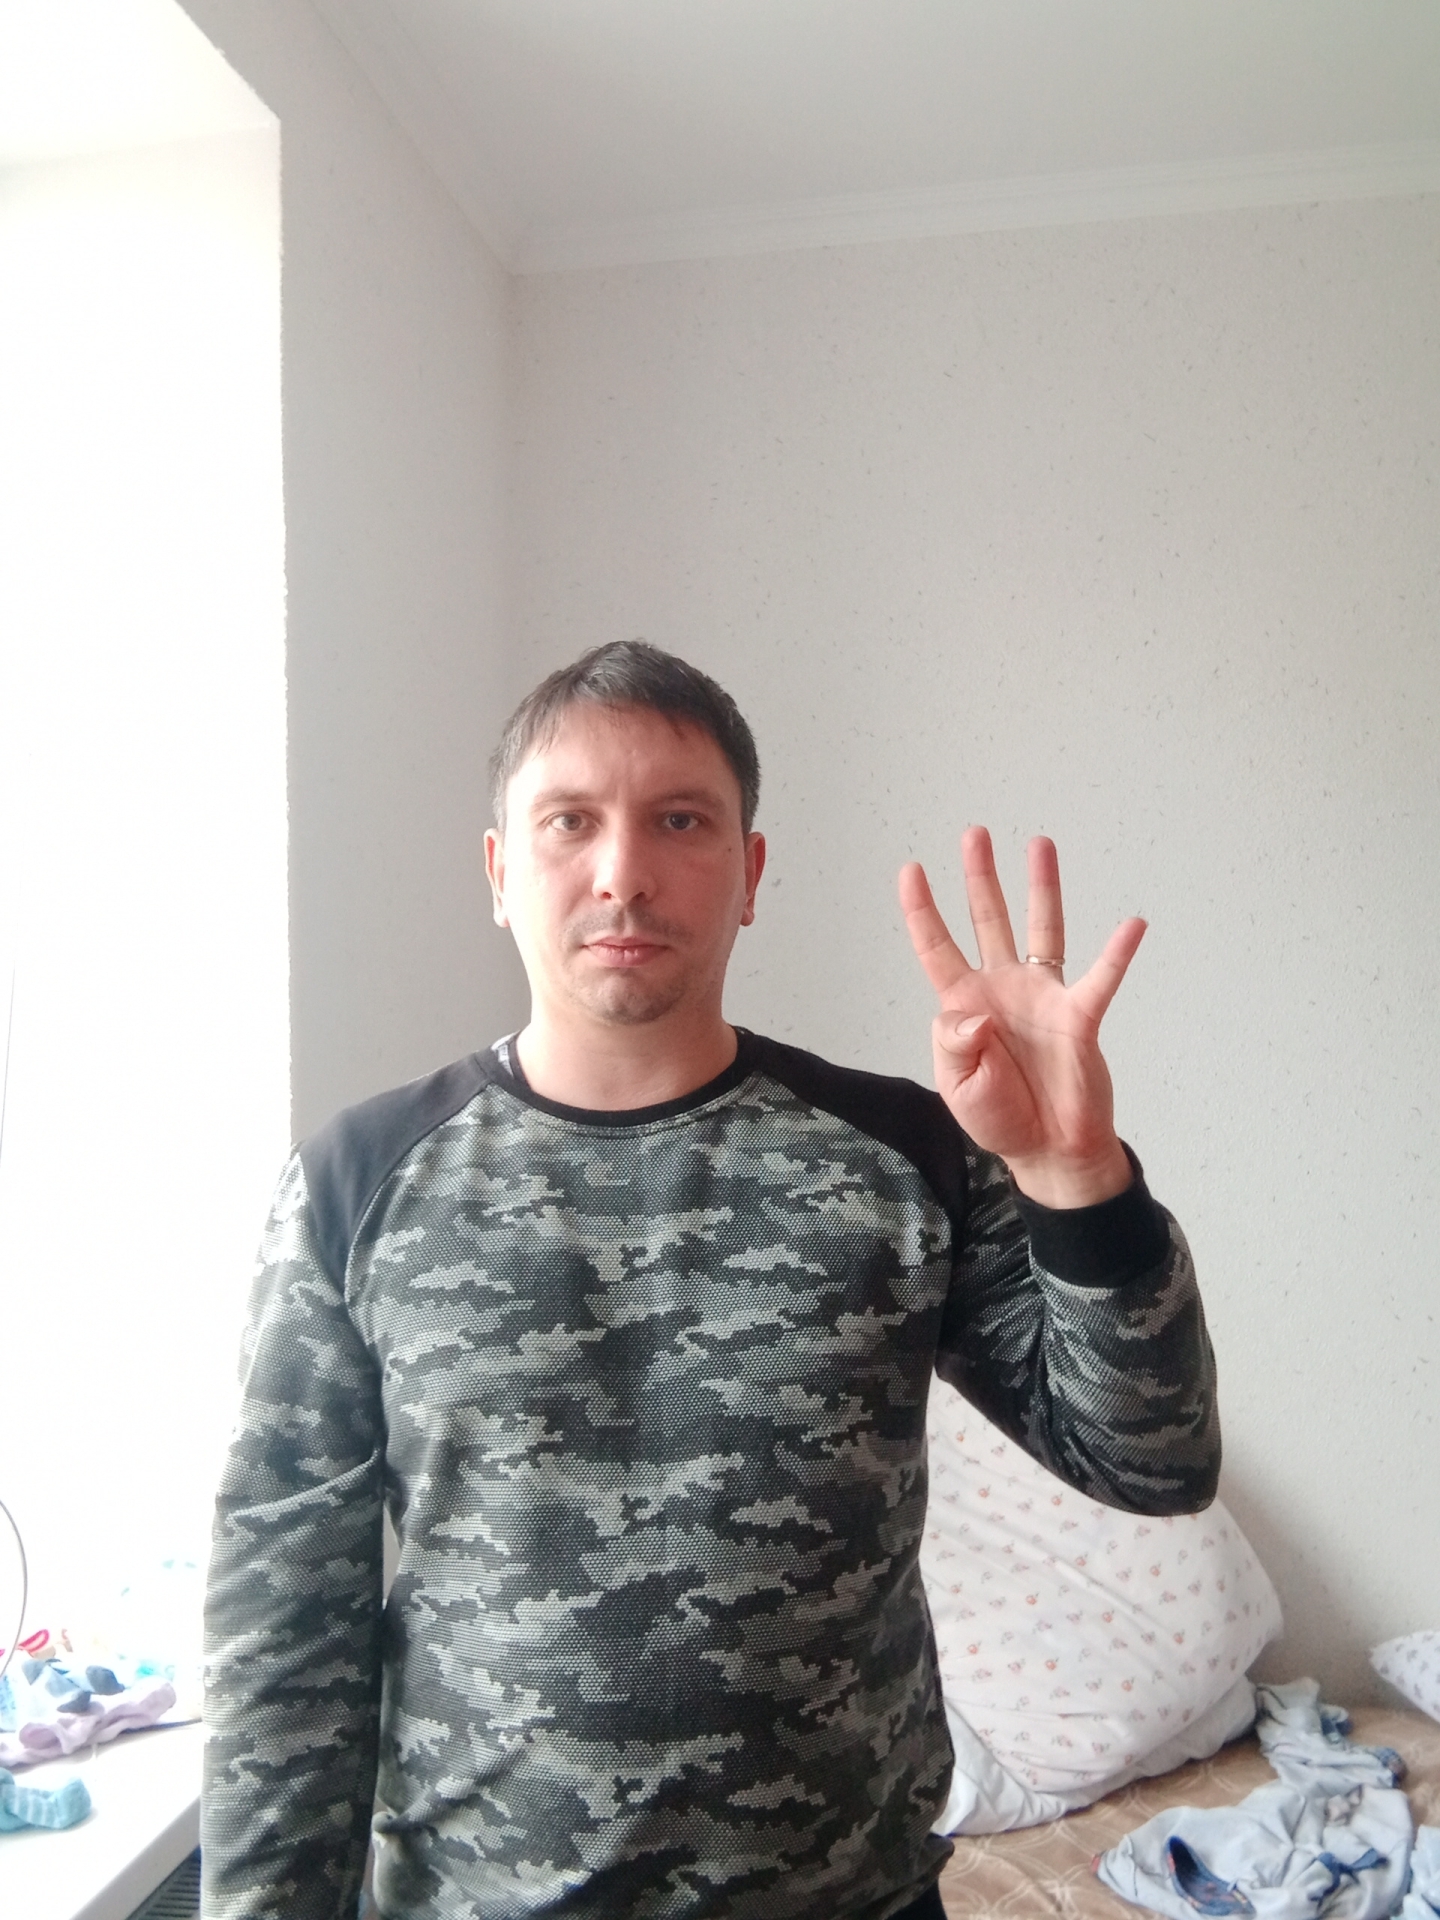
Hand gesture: four